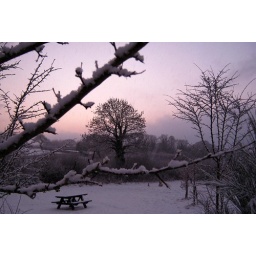
I liked the way the tree looked through the little twiggammy bits against the pale sky in shades of pink.